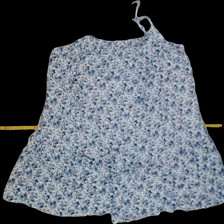
View: front
Type: Tank top
Category: Ladies
Brand: H&M
Colors: Multicolor, White, Blue
Material: 100% viscose
Pattern: Floral print
Cut: Long
Size: XL
Season: Summer
Trend: No trend
Stains: No
Damage: 0
Price range: 50-100
Recommended usage: Reuse